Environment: real
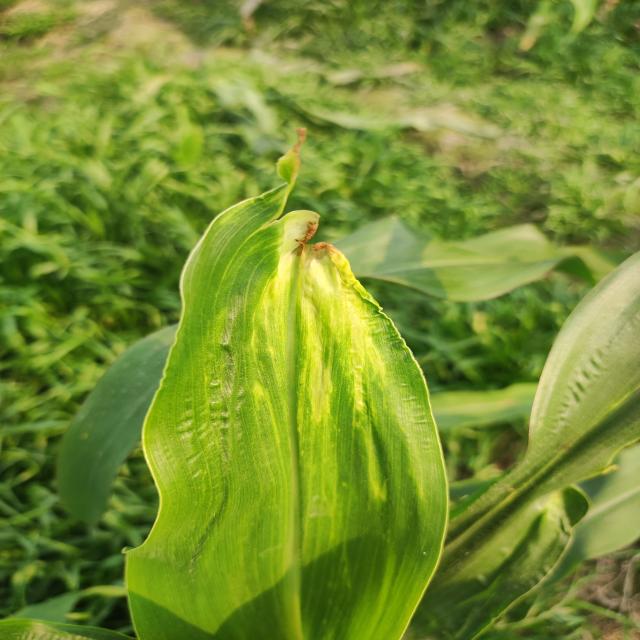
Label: fall_armyworm